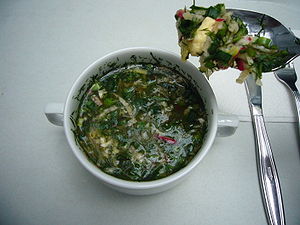
Okrosjka
Okrosjka
Okrosjka er en russisk suppe baseret på kvas. Den serveres kold, og består af forskellige slags grønsager, kartofler, æg og eventuelt kød, typisk kalv eller pølse.